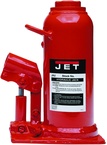
JHJ-17-1/2, 17-1/2-Ton Hydraulic Bottle Jack
Brand: ET02
Item #: RS50453317 Manufacturer: Jet Mfg #: 453317 Technical Specifications: •Base Length: 4-5/8 •Base Width: 7-1/8 •Brand Name: Jet •Closed Height: 10-3/8 •Head Screw Height: 3-1/8 •Maximum Height: 20 •Model Number: JHJ-17 1/2 •Piston Height: 6-1/2 •Rated Capacity: 17-1/2 •Weight: 23.8 lbs Description: •JET®JHJ Series Hydraulic Bottle Jacks have capacities from 2 to 100 tons, and are available in standard and low profile heights •The pump piston and ram are chrome plated for added corrosive resistance increasing durability •Each JHJ model functions in upright, angled or horizontal positions for increased versatility •JET JHJ Series Hydraulic Bottle Jacks comply with ANSI/ASME B30.1 and PALD-1 standards •Precision machined and polished cylinders provide non-abrasive, leak-free, durable performance •Heavy-duty bases are electrically welded providing a stable platform •Hydraulic system is protected from damage by internal by-pass mechanism •Chrome-plated piston and ram are corrosion resistant for use in any industrial environment •Industrial-duty construction permits use in extreme climates •Lifting, pushing, spreading, bending, pressing or straightening capabilities •Upright, horizontal or angled operating positions increase versatility •Pump handle included •Complies with ANSI/ASME B30.1 and PALD-1 Standards •2 Year Warranty Shipping Info: •Actual Weight - 24.0000
Category: Business & Industrial > Material Handling > Lifts & Hoists > Jacks & Lift Trucks > Bottle Jacks